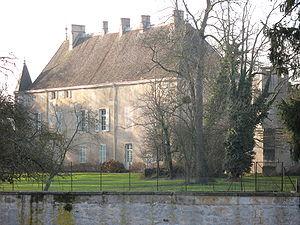
L'Orbise ou Orbize est une rivière française du département Saône-et-Loire de la région Bourgogne-Franche-Comté et un affluent de la Corne, c'est-à-dire un sous-affluent du Rhône par la Saône.